Saucereye porgy

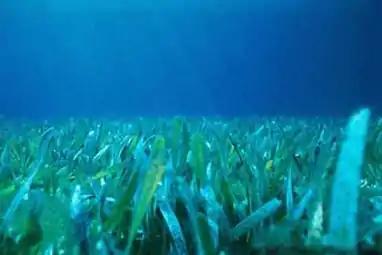
A bed of sea grass off the coast of Florida.

Saucereyes are found only in the western Atlantic Ocean—from North Carolina, east to Bermuda, and south to Brazil. They are most common around the cities of Key West and Havana. Adults are commonly found around coral reefs, where they are easily approached by divers, while juveniles are common to beds of sea grass (mainly "Thalassia"). Saucereyes feed on a variety of animals, such as mollusks, sea worms, brittle stars, hermit crabs, crabs and sea urchins.